547th Intelligence Squadron

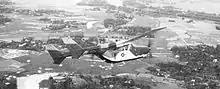
A O-2B Super Skymaster aircraft over South Vietnam dropping surrender leaflets.

Beginning in the summer of 1972, it began training USAF and South Vietnamese forward air controllers (FAC) to direct tactical fighters in attacks on communist forces in addition to the psychological warfare mission. It employed the Cessna O-1 Bird Dog and Cessna O-2 Skymaster aircraft. Visual reconnaissance formed the core FAC mission during the Vietnam War, as the FAC flew light aircraft slowly over the rough terrain at low altitude to maintain constant aerial surveillance. The rugged jungle terrain of South Vietnam readily hid enemy troop movements, and the jet fighter-bombers flew so fast that pilots had great difficulty in distinguishing between enemy troops, friendly troops, and civilians. Forward air controllers directed the air strikes thus became essential in usage of air power. By patrolling the same area constantly, the FACs grew very familiar with the terrain, and they learned to detect any changes that could indicate enemy forces hiding below, and frequently drew ground fire from the communist forces.